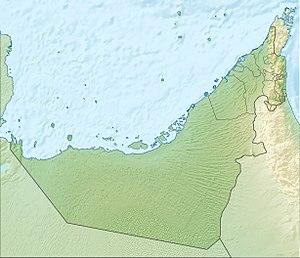
Jumeirah Islands est un ensemble de résidences 5 étoiles, situé à 30 km au sud-ouest du centre de la ville de Dubaï aux Émirats arabes unis, il est constitué de 50 petites îles circulaires d'un diamètre de 180 mètres se trouvant sur un lac artificiel de 2,5 km de long sur 990 mètres de large. 46 de ces îles abritent chacune 16 villas, deux autres contiennent chacun deux immeubles de trois étages et deux autres possèdent des maisons de ville.
L'île d'Abou Dabi est une île des Émirats arabes unis sur laquelle s'est développée la ville éponyme, capitale de l'émirat du même nom et du pays. S'avançant dans le golfe Persique et entouré d'autres îles et de mangrove, elle est totalement urbanisée et son littoral partiellement artificialisé.
Palm Deira est un archipel artificiel en construction des Émirats arabes unis. Il fait partie du programme de Palm Islands et se trouve au large de la ville de Deira.
The World est un archipel d'îles artificielles des Émirats arabes unis dans le golfe Persique au large de l'émirat de Dubaï qui a été imaginé par l'émir et Prince Mohamed Bin Rashid Al Maktoum. Comme son nom l'indique, The World représente le Monde.